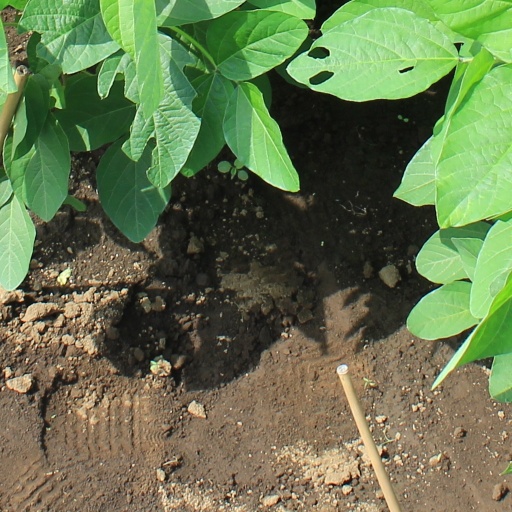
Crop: soybean